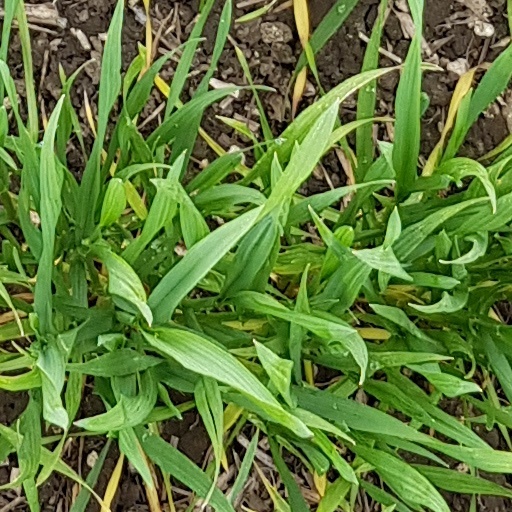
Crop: wheat